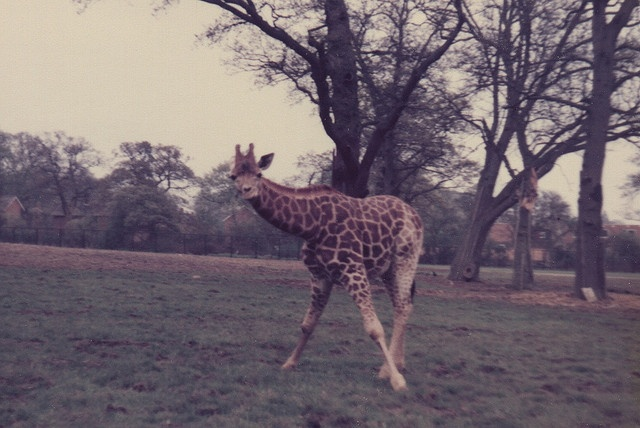
A small giraffe standing in a grassy area by trees.
a giraffe walking on a green field next to trees.
A giraffe stands at an awkward angle next to some trees.
an image of a giraffe in the wilderness
a giraffe standing outside doing a silly pose